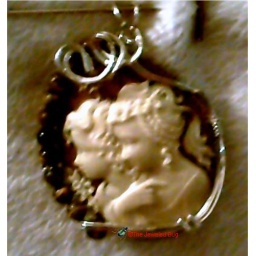
Wirewrapped in sterling silver with tiger eye beads